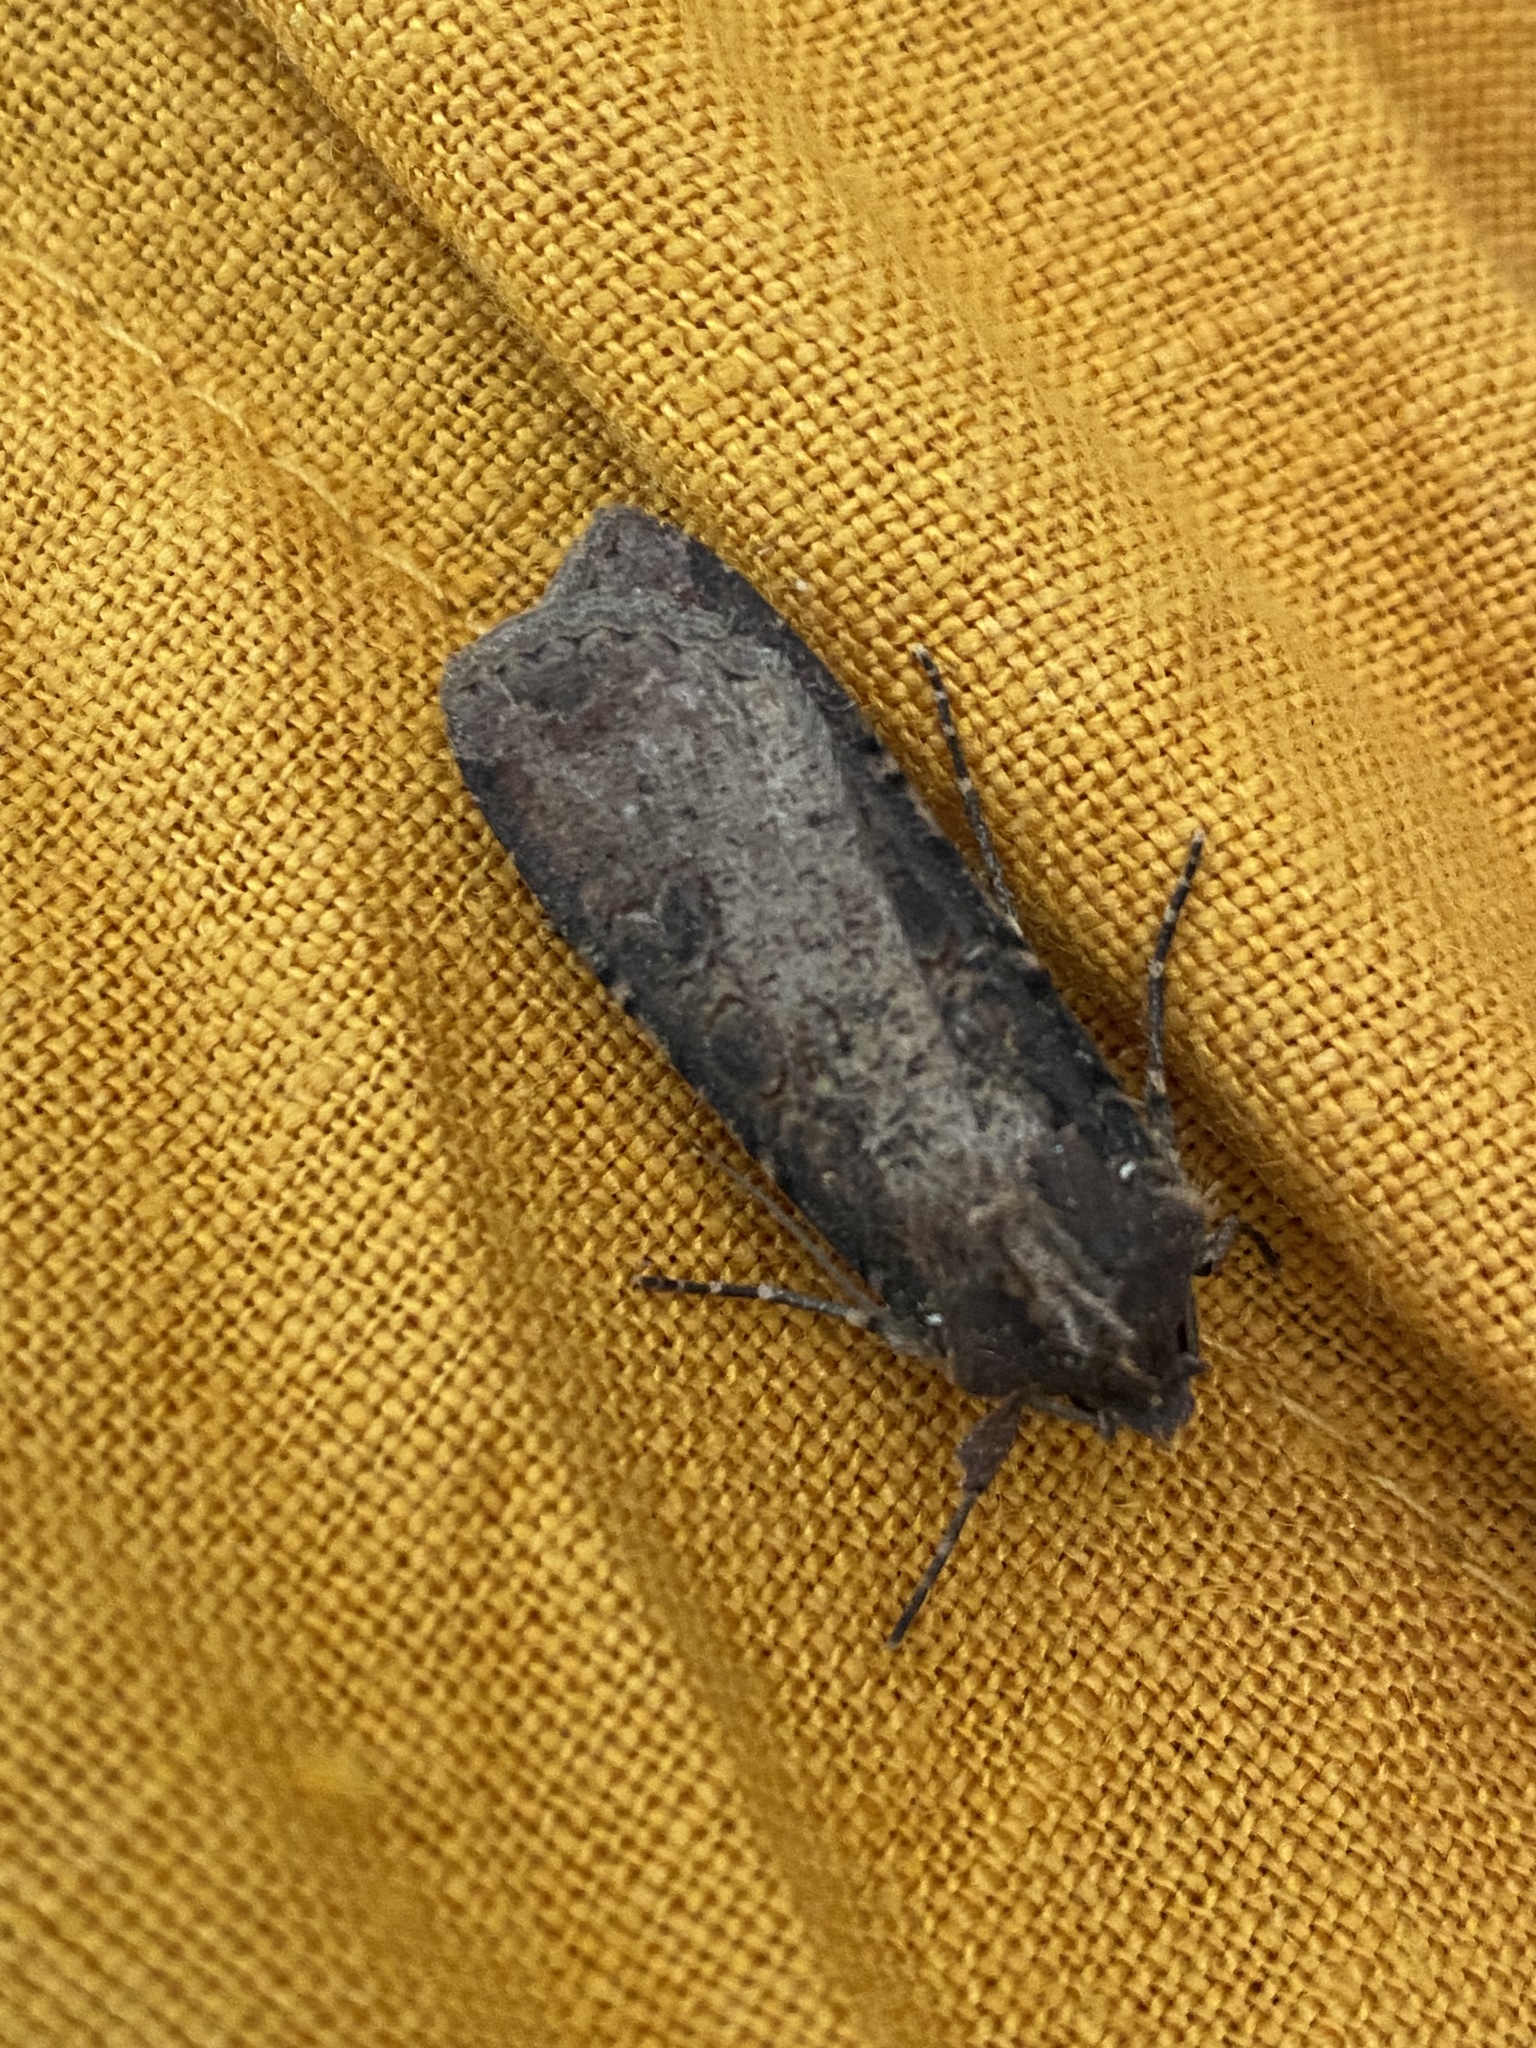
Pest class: cutworms